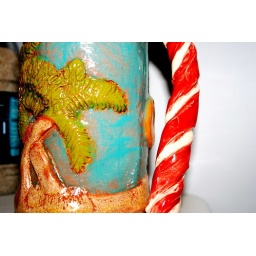
i made these in ceramics.the palm tree box thing almost killed me.